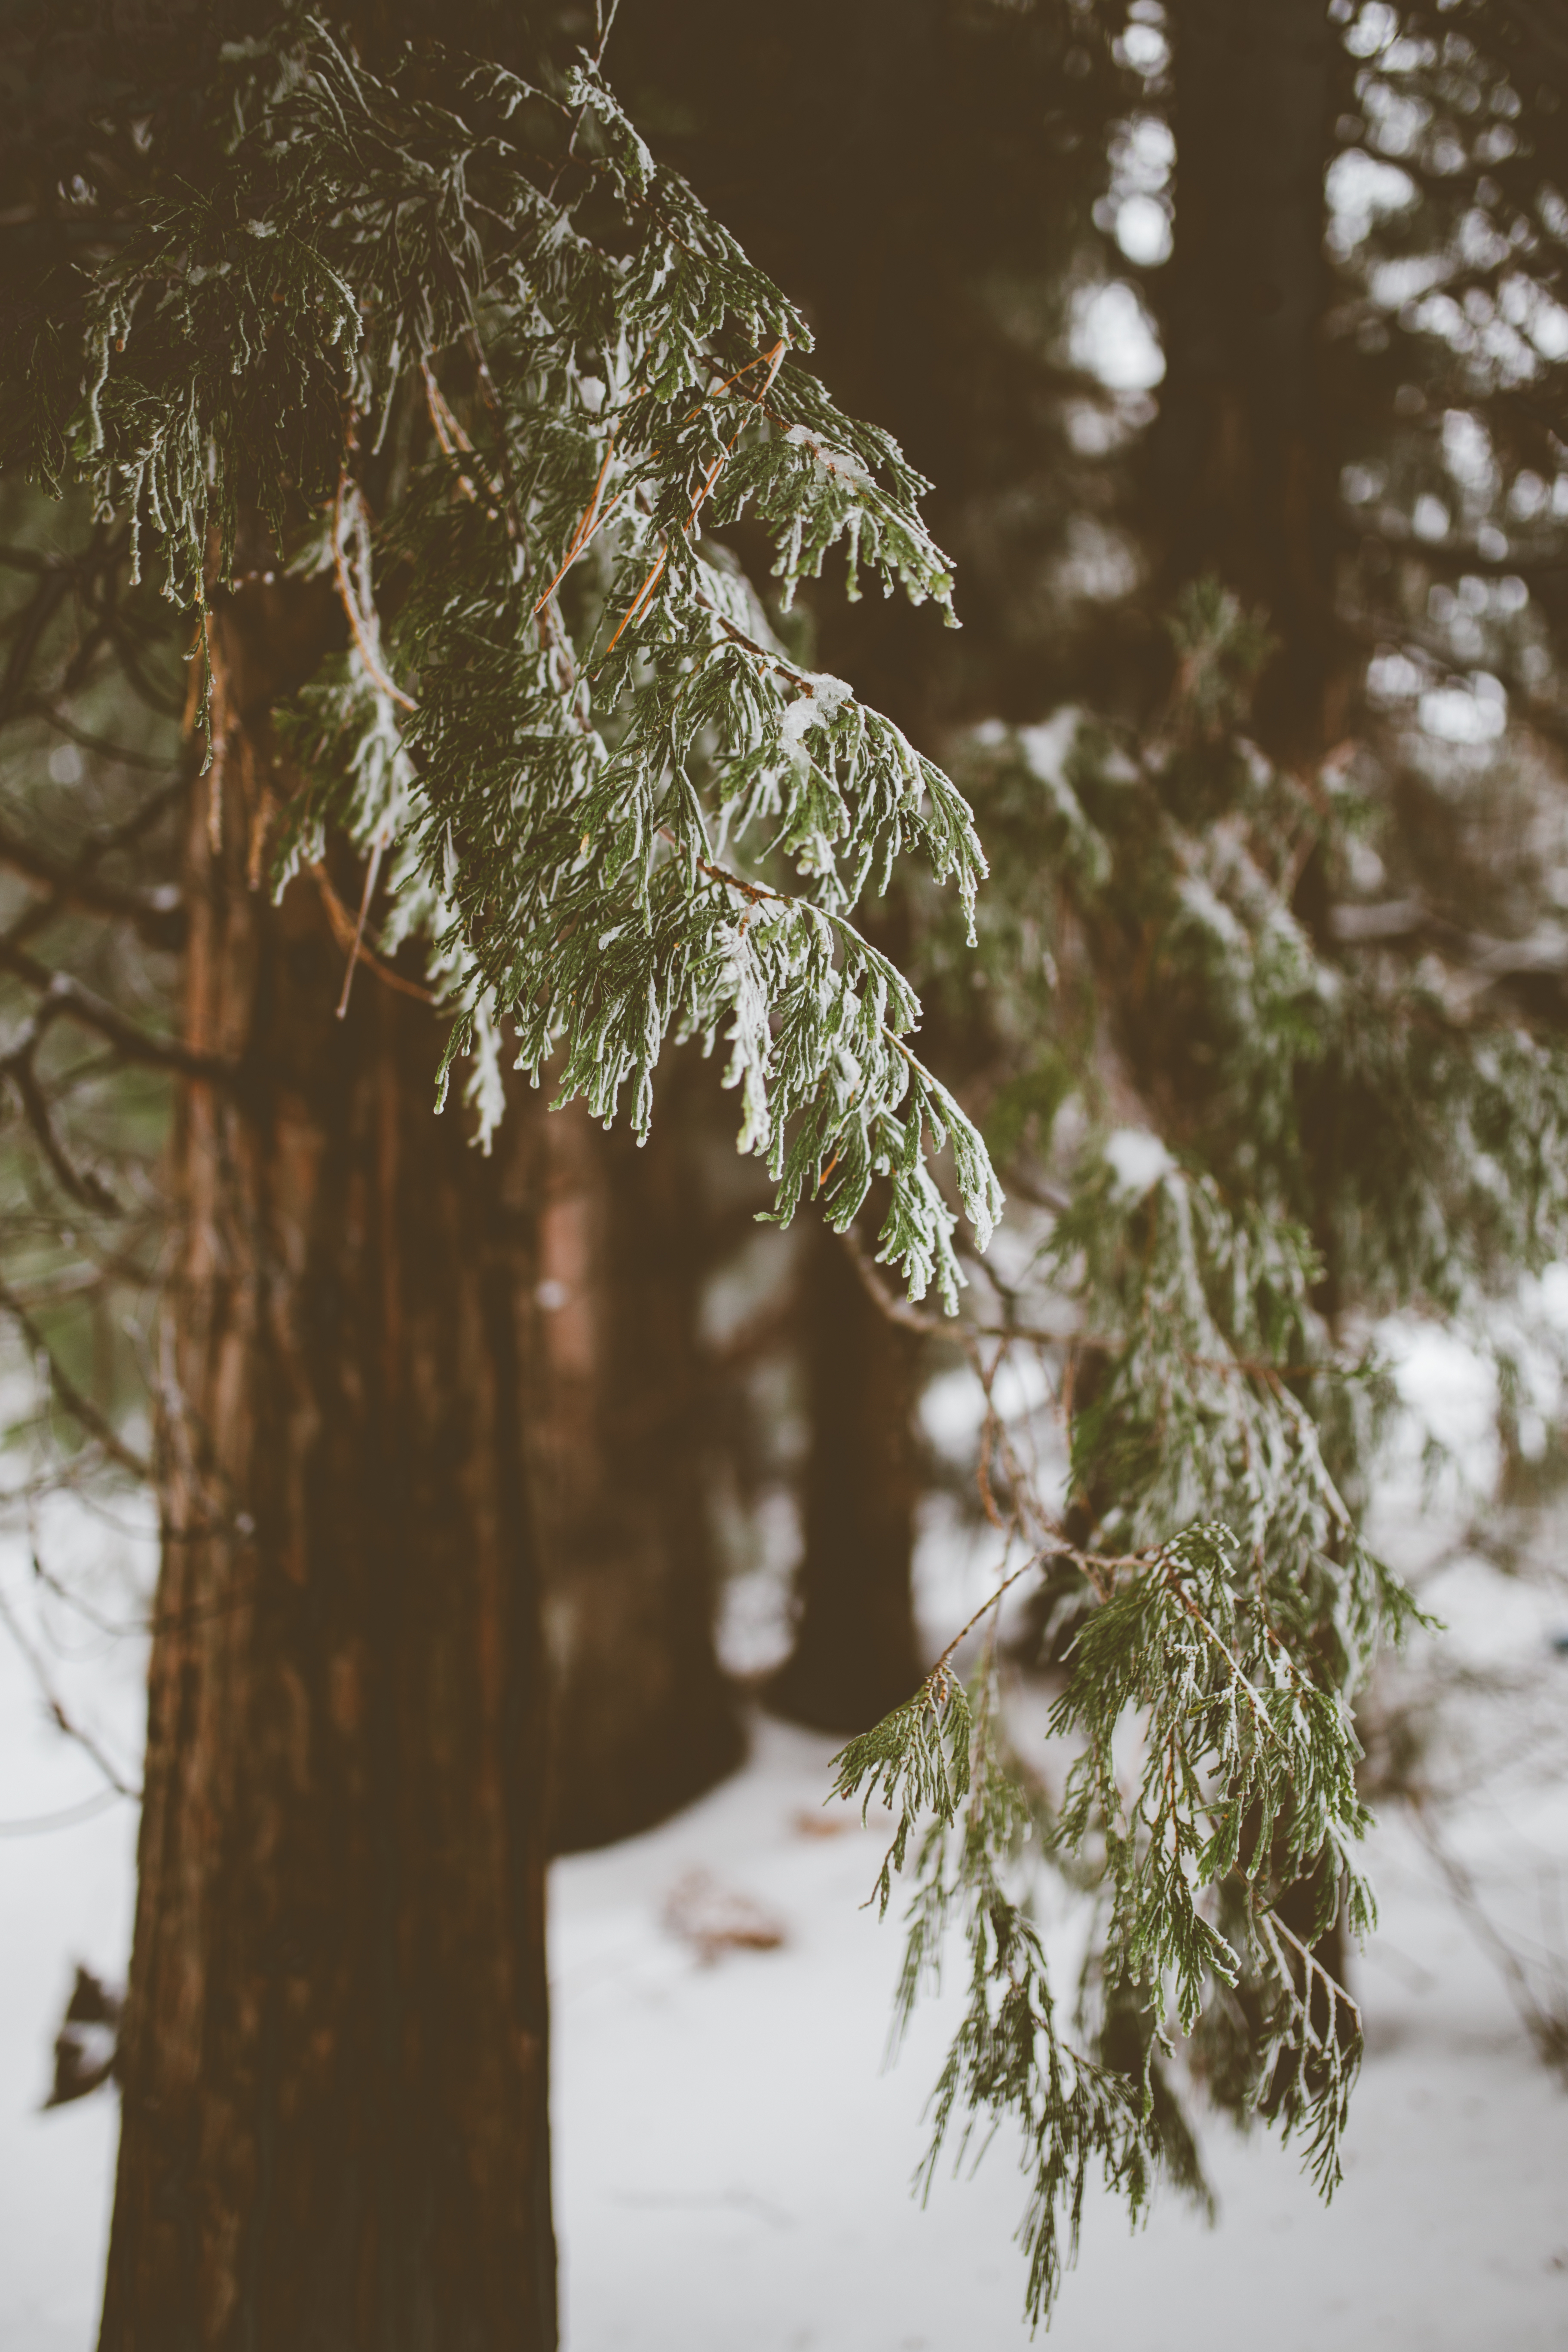
tree, water, nature, forest, branch, snow, winter, plant, sunlight, leaf, frost, pine, ice, green, reflection, autumn, weather, season, pine tree, twig, spruce, freezing, atmospheric phenomenon, woody plant